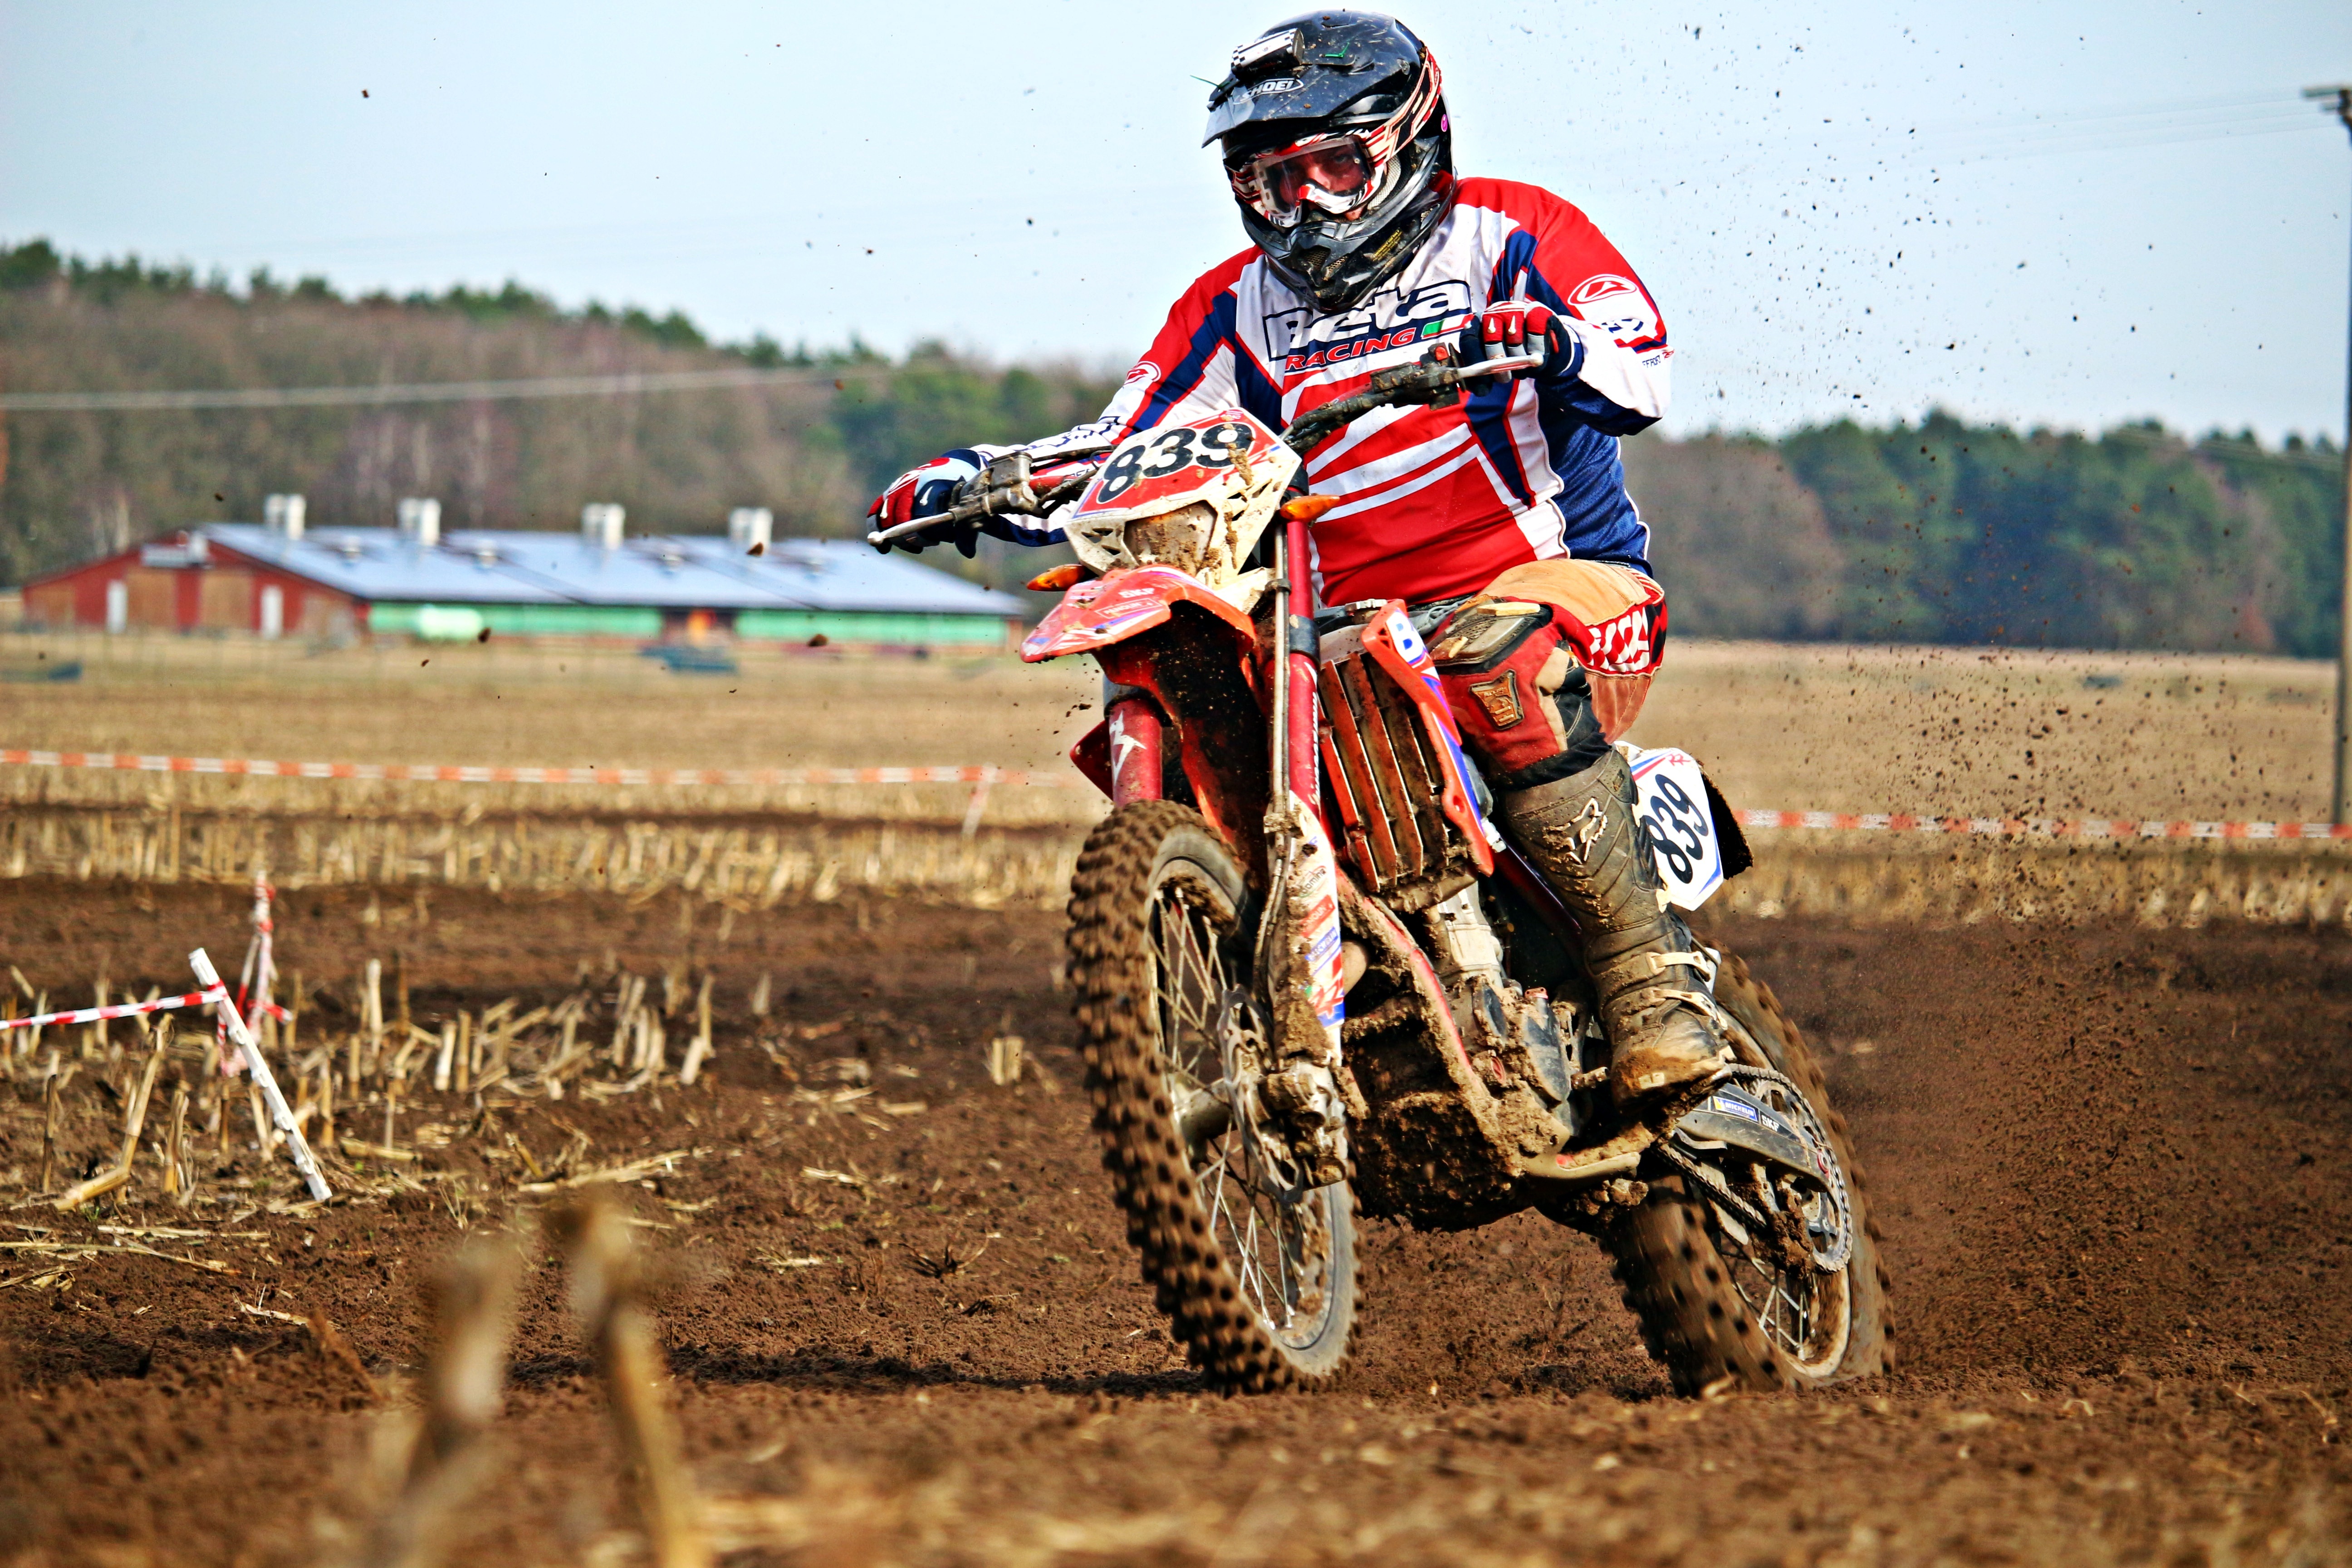
motorcycle, mud, motocross, soil, cross, extreme sport, dirtbike, race, sports, racing, motorsport, enduro, freestyle motocross, motocross ride, motorcycle sport, motorcycle racing, endurocross, dirt track racing, off road racing